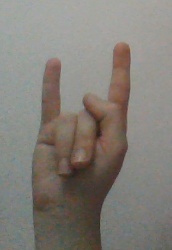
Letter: la